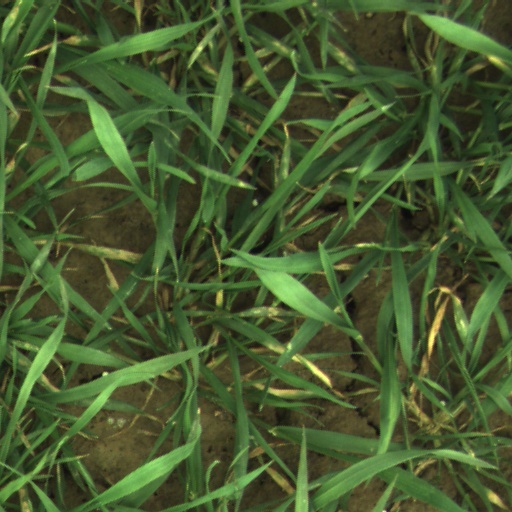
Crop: wheat